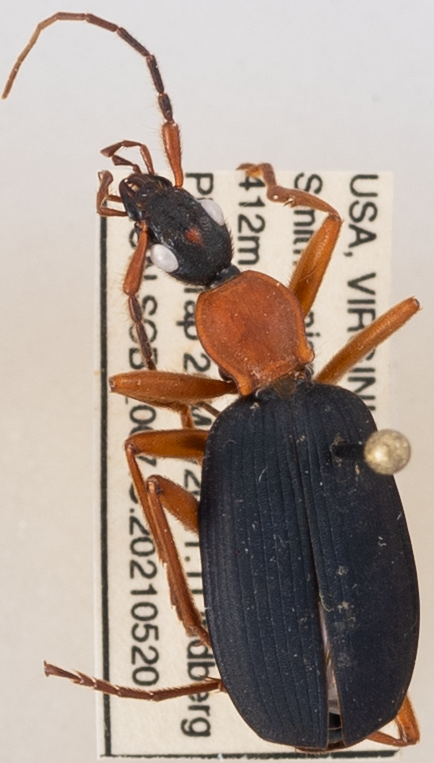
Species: Galerita bicolor
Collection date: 2021-05-20
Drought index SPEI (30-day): -1.01
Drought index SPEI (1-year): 0.17
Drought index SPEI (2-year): -0.24